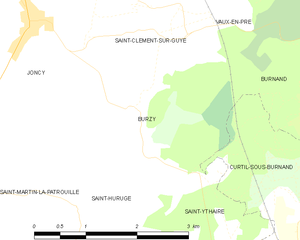
Carte des communes françaises